Confession of Faith (1644)

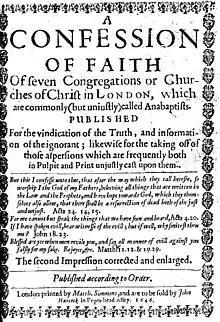
Confession of Faith

The Confession of Faith (1644), also called the First London Confession of Faith (FLCF), is a Particular Baptist confession of faith.